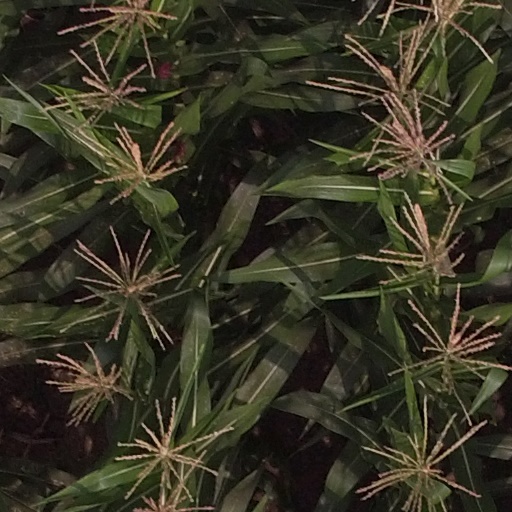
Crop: maize; corn